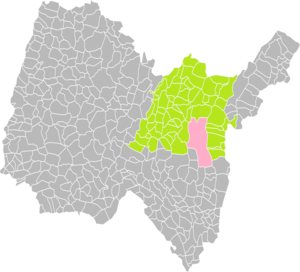
Localisation de la Commune du Haut-Valromey dans l'arrondissement de Nantua (Ain)